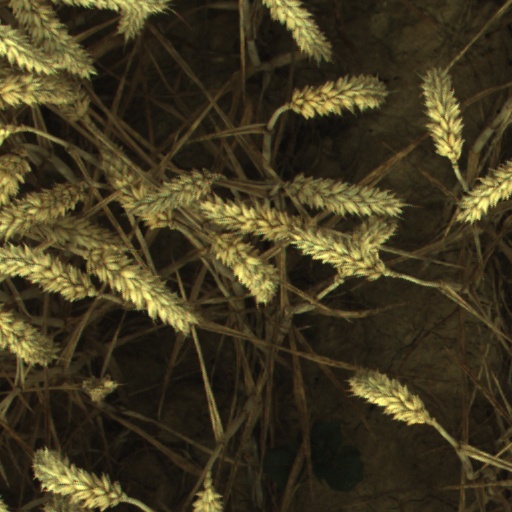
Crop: wheat